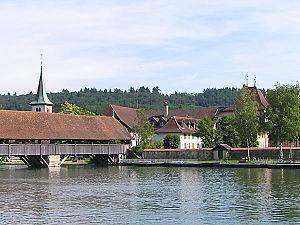
Cette liste présente les biens culturels d'importance nationale dans le canton de Berne. Cette liste correspond à l'édition 2009 de l'Inventaire Suisse des biens culturels d'importance nationale pour le canton de Berne. Il est trié par commune et inclus : 345 bâtiments séparés, 43 collections et 30 sites archéologiques et 4 cas particuliers.